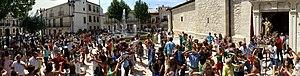
Campaspero est une commune de la province de Valladolid dans la communauté autonome de Castille-et-León en Espagne.